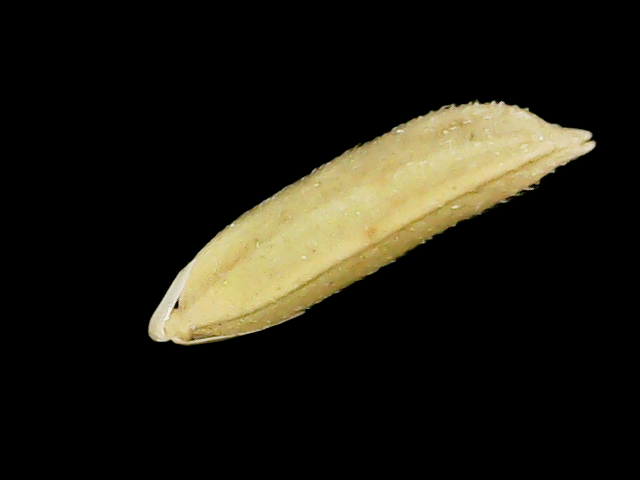
Rice variety: Binadhan20